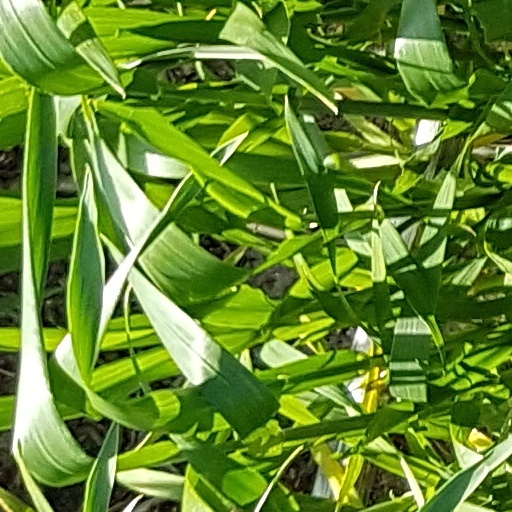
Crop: wheat